Conor Crickmore

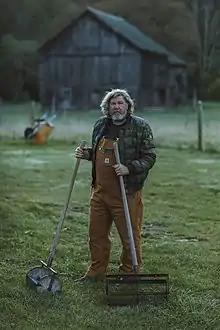
Conor Crickmore at Neversink Farm, with his tool creation; The Gridder

Conor Crickmore (born February 3, 1970) is an American farmer, educator, and tool designer. In 2009, he started Neversink Farm, which is known for its no till methods and high production on small acreage. He also develops small scale farming tools through his company, Neversink Tools. Conor is a pioneer of No Till small production farming and now teaches these methods to young farmers.